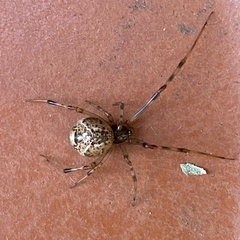
Species: Parasteatoda_tepidariorum